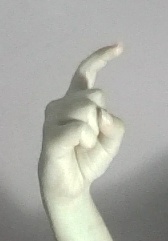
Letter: ra